Samhain

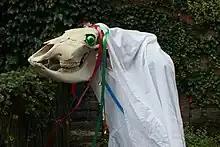
A Mari Lwyd, the Welsh equivalent of the Láir Bhán

In some areas, mumming and guising were part of Samhain. It was first recorded in 16th century Scotland and later in parts of Ireland, Mann, and Wales. People went from house to house in costume or disguise, usually reciting songs or verses in exchange for food. It may have evolved from a tradition whereby people impersonated the "aos sí", or the souls of the dead, and received offerings on their behalf. Impersonating these spirits or souls was also believed to protect oneself from them. S. V. Peddle suggests the guisers "personify the old spirits of the winter, who demanded reward in exchange for good fortune". McNeill suggests that the ancient festival included people in masks or costumes representing these spirits and that the modern custom came from this. In Ireland, costumes were sometimes worn by those who went about before nightfall collecting for a Samhain feast.